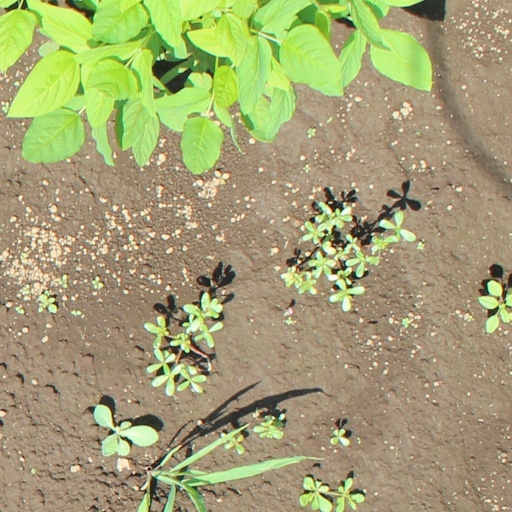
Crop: soybean